Invicta (company)

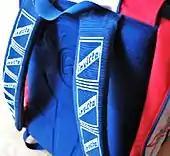
An Invicta bag

It was bought by a Turin enterprise in 1921, and acquired by Diadora in 1998. Diadora sold off the company in 2006 to Seven Spa. In 2001 it was reported that Invicta and Seven Spa backpacks were the best-selling backpacks in Italy. In 1994 it was reported that 85% of Milanese students used Invicta backpacks.